Crawford Medal

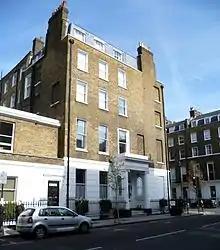
The former premises (1925–2019) of the Royal Philatelic Society London at 41 Devonshire Place, W1.

The Crawford Medal is a vermeil medal awarded by the Royal Philatelic Society London for the most valuable and original contribution to the study and knowledge of philately published in book form during the relevant period.